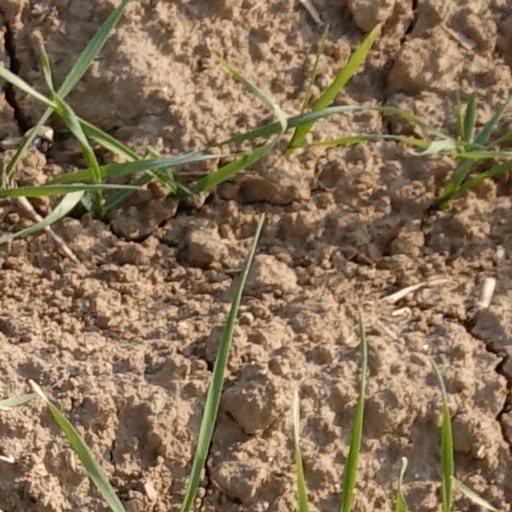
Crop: wheat